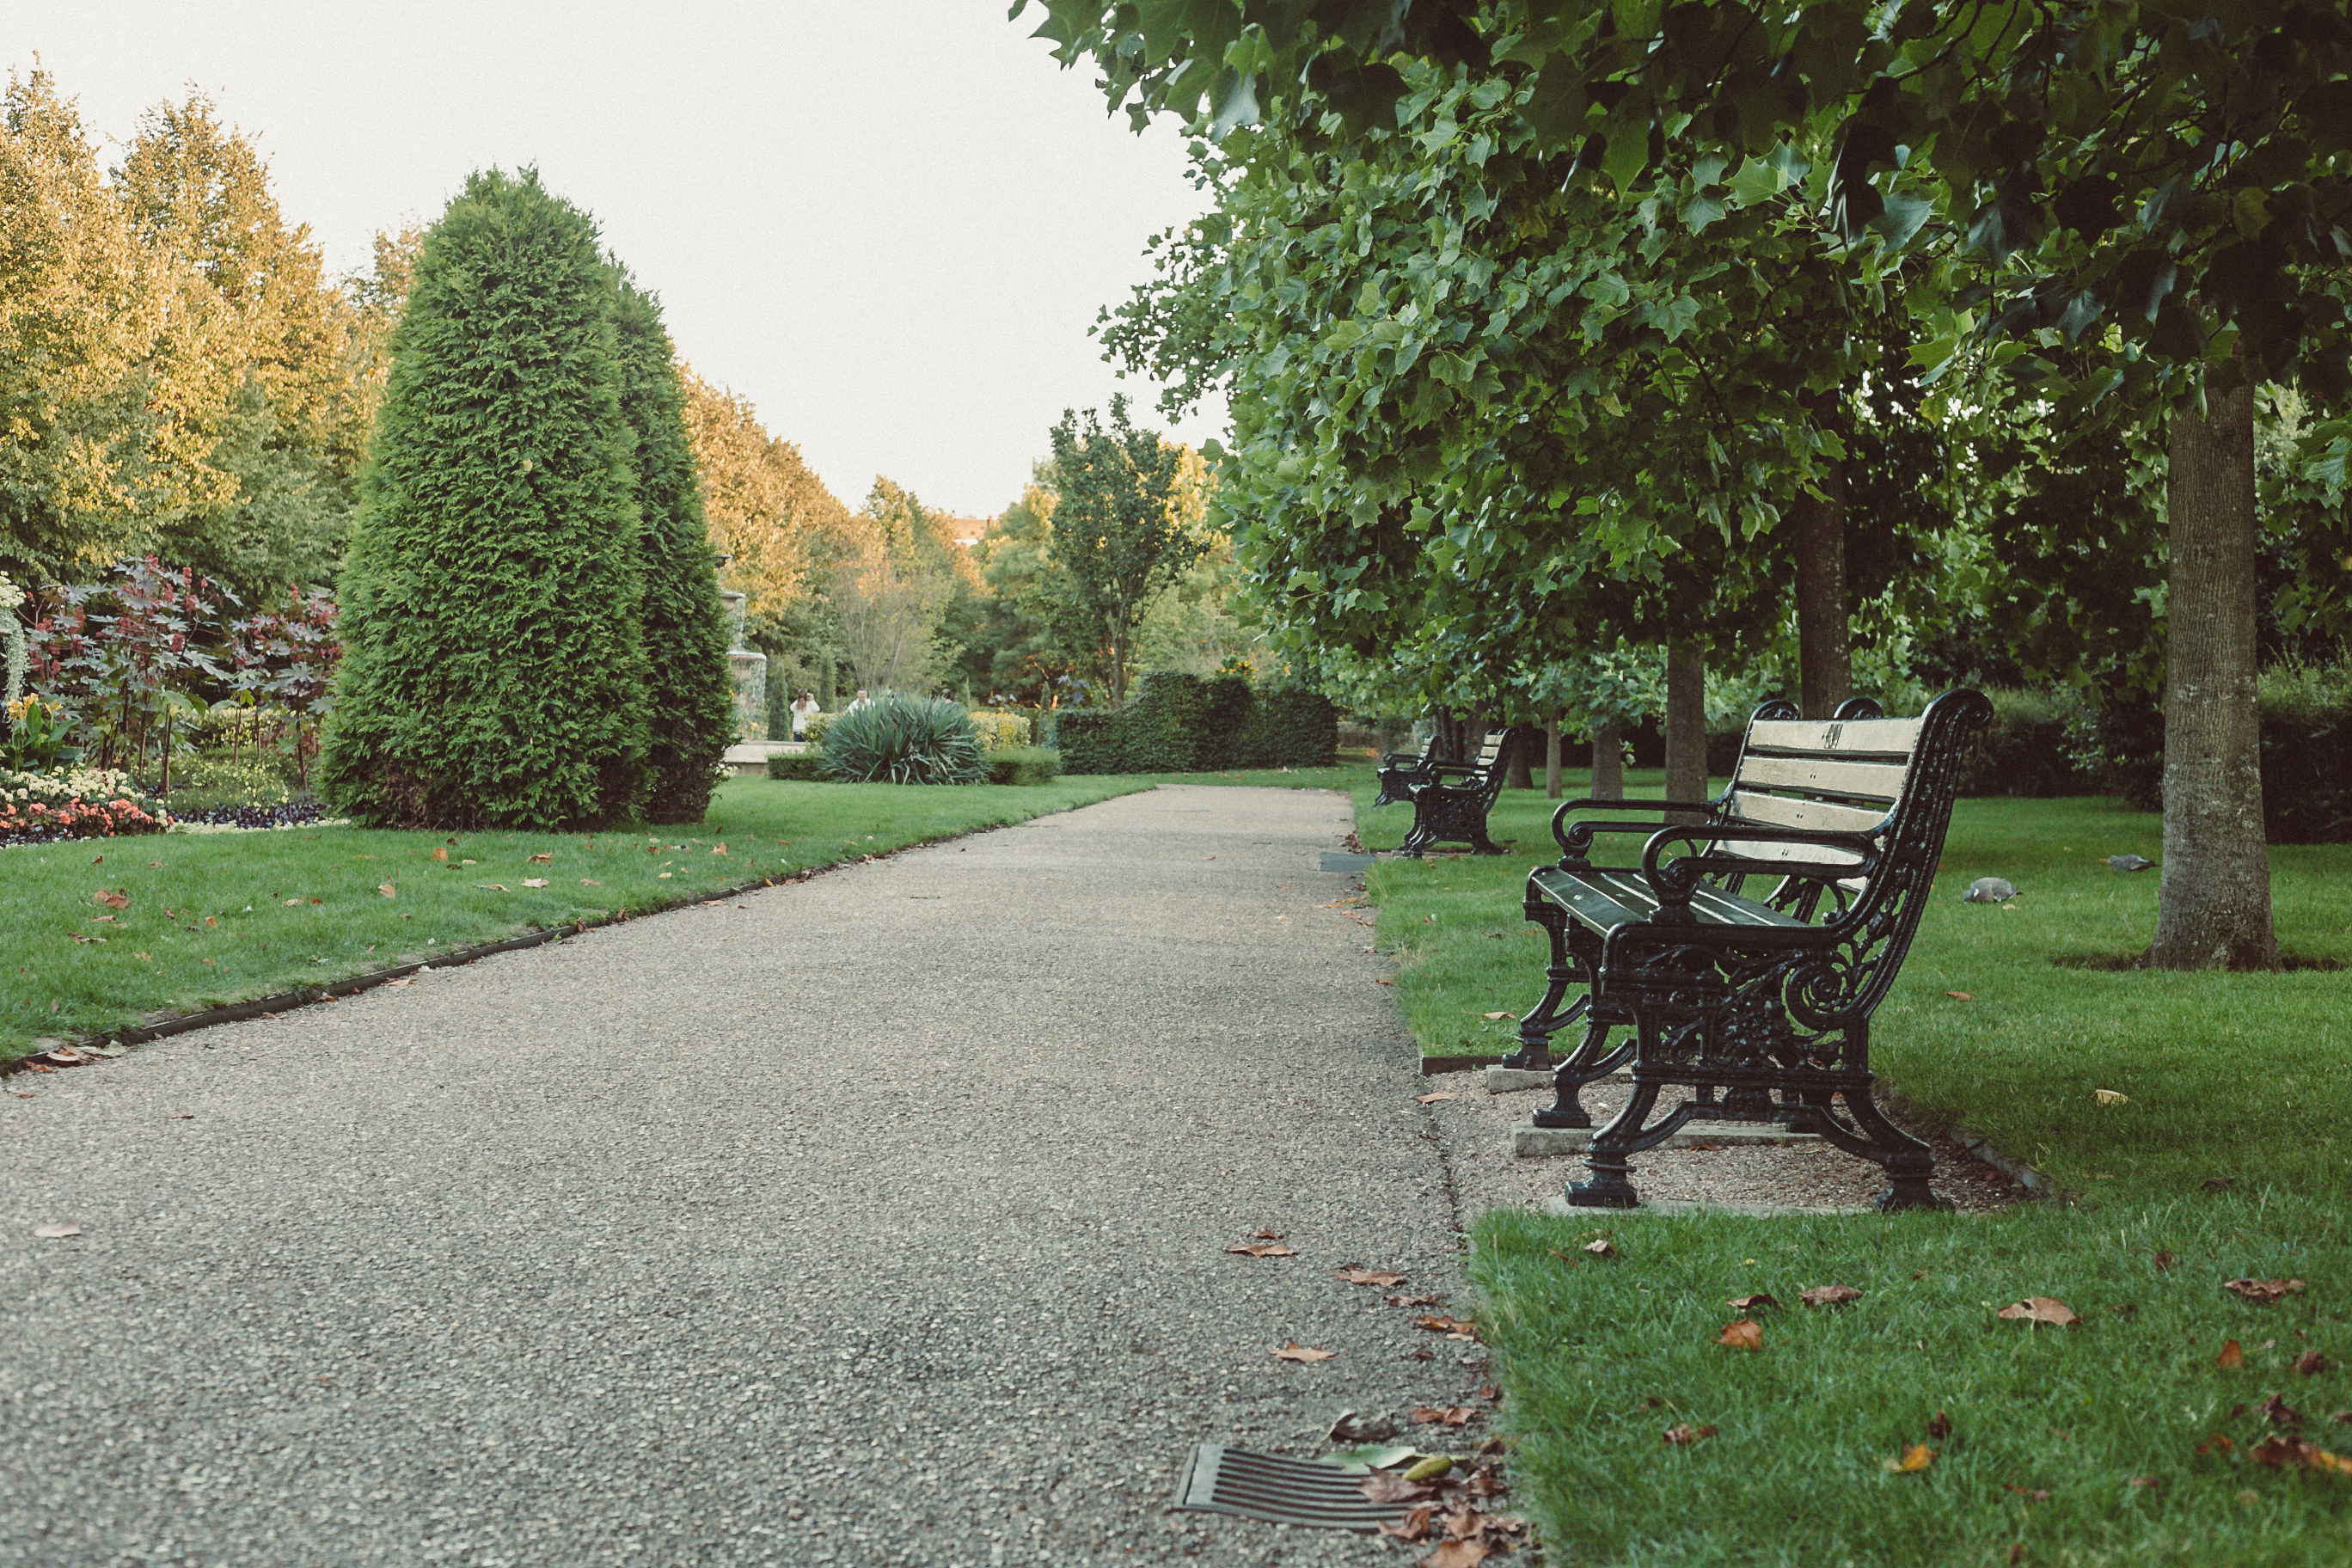
bench, park bench, rest, resting, way, passage, street, nature, seat, settle, bank, aisle, corridor, passageway, metal, art, decorated, decor, curves, garden, park, oasis, calmness, comfort, ease, relief, repose, stop, tranquility, harmony, relaxation, quiet, quietude, pause, peace, stay, idleness, idle, dream, dreaminess, motionless, off, time off, tree, grass, leaf, property, botany, furniture, shrub, lawn, grass family, woody plant, plant, house, estate, walkway, architecture, landscape, road surface, home, autumn, botanical garden, landscaping, land lot, yard, chair, road, building